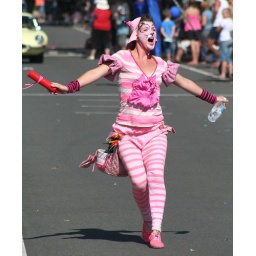
Woman in a pink and white cat costume. Weerama Procession. Watton Street. Werribee. Victoria.